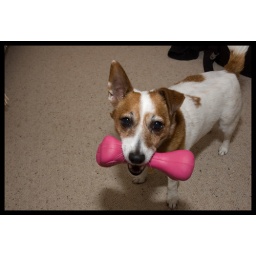
Paul's puppy has to be the friendliest terrier in the world.